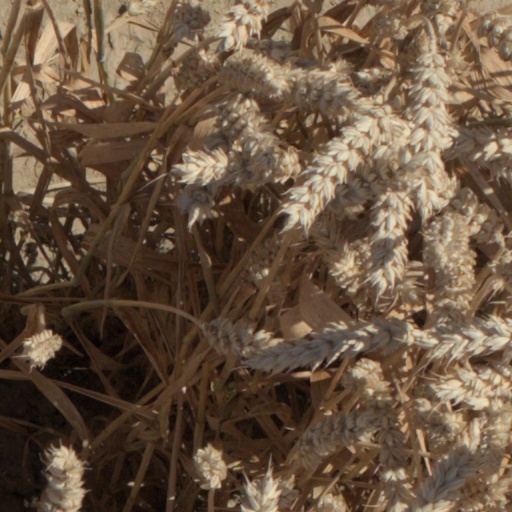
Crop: wheat